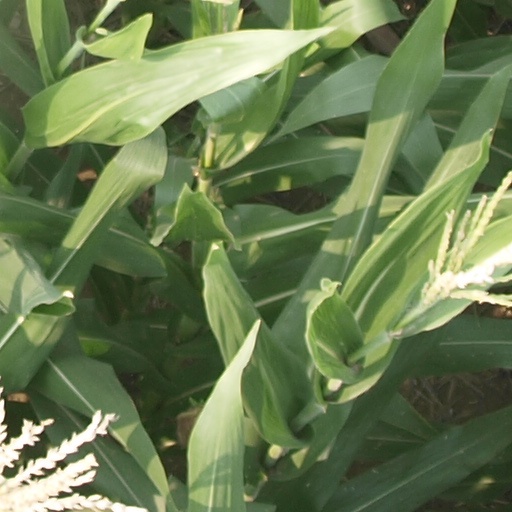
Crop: maize; corn